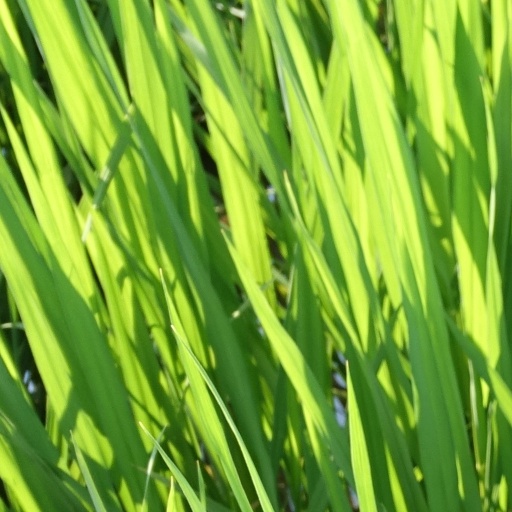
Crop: rice